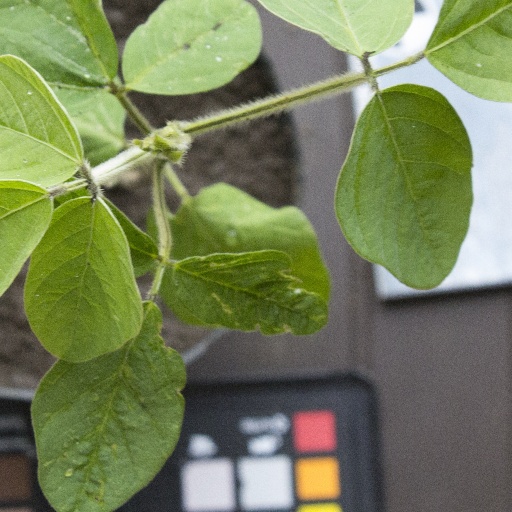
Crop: soybean